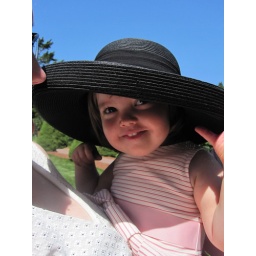
Lil girl in big hat